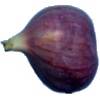
Label: Fig 1